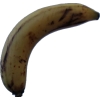
Label: banana